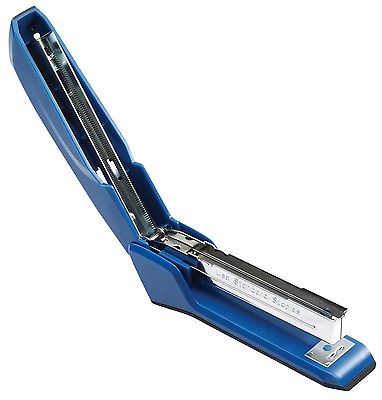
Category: stapler